Harm Wiersma

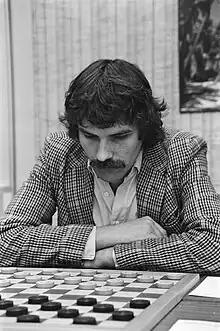
Harm Wiersma (1979)

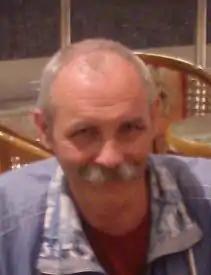
Harm Wiersma (2006)

Harm Wiersma (born 13 May 1953 in Leeuwarden, Dutch Frisia) is a Dutch draughts player and former politician. He is a six-time world champion in draughts and former MP.